History of fair trade

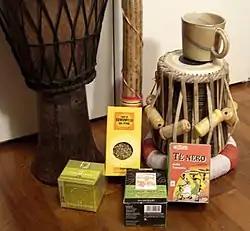
Fair Trade goods sold in Worldshops

The modern fair trade movement was shaped in Europe in the 1960s. Fair trade during that period was often seen as a political gesture against neo-imperialism: radical student movements began targeting multinational corporations and concerns that traditional business models were fundamentally flawed started to emerge. The global free market economic model came under attack during that period and fair trade ideals, built on a Post Keynesian economics approach to economies where price is directly linked to the actual production costs and where all producers are given fair and equal access to the markets, gained in popularity. The slogan at the time, "Trade not Aid", gained international recognition in 1968 when it was adopted by the United Nations Conference on Trade and Development (UNCTAD) to put the emphasis on the establishment of fair trade relations with the developing world.